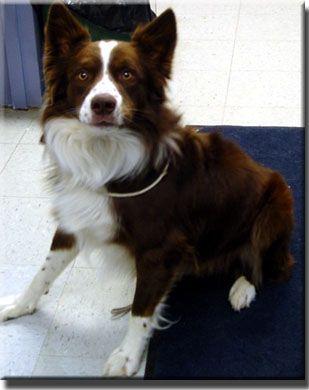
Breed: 2594-n000109-Border_collie